Cuthbert Bardsley

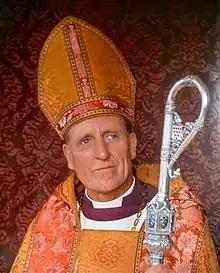
Bishop Bardsley in 1962

Cuthbert Killick Norman Bardsley (28 March 1907 – 9 January 1991) was an Anglican bishop and evangelist who served as Bishop of Croydon from 1947 to 1956 and Bishop of Coventry from 1956 to 1976. It was during his tenure at Coventry that the new cathedral was consecrated in 1962, following the destruction of its 14th-century predecessor during the Second World War.